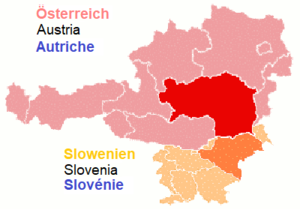
Untersteiermark
Untersteiermark udgjorde oprindelig det røde og orange område. Det røde område ligger i dag i Østrig og det orange i Slovenien
Untersteiermark er en historisk region i det før 1918 eksisterende østrigske kronland Steiermark. Arealet ligger i dag i hhv. Østrig og Slovenien. Større byer i regionen er Maribor, Celje, Ptuj og Velenje.